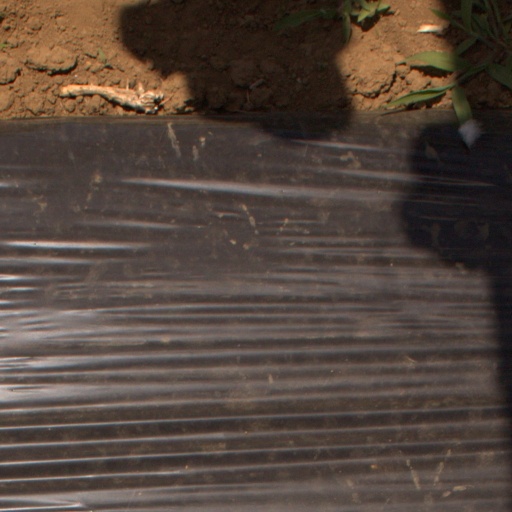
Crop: Jerusalem artichoke